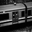
Label: train